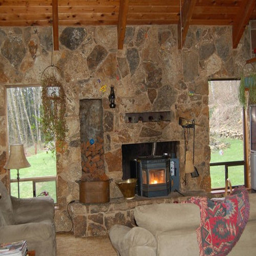
example of an arts and crafts living room design